Magic in Ithkar

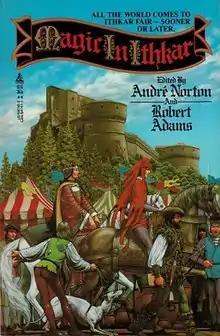
Cover art from the first edition

Magic in Ithkar is a shared world anthology of fantasy stories edited by Andre Norton and Robert Adams. It was first published as a trade paperback by Tor Books in May 1985 and later reprinted as a standard paperback in April 1988 under the alternate title "Magic in Ithkar 1".